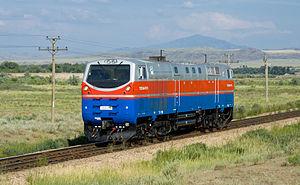
Les locomotives GE Evolution, surnommées GEVO, sont un ensemble de locomotives diesel construites par GE Transportation à la suite des GE Dash 9 et GE AC4400CW qui n'étaient pas conformes aux nouvelles normes de l'Environmental Protection Agency.
La Société nationale des chemins de fer du Kazakhstan ou Kazakhstan Temir Joly, est la société nationale des chemins de fer du Kazakhstan.